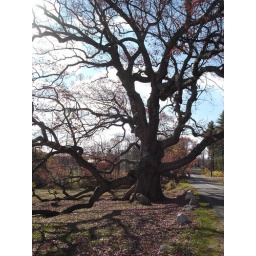
(Lord P, you were standing right over the dog poo here)